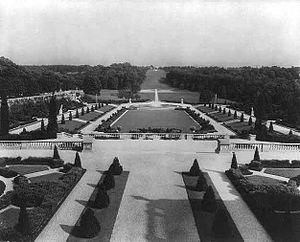
Whitemarsh Hall est un château qui se trouvait à Wyndmoor, dans le comté de Montgomery, aux États-Unis. Construit en 1921, il est détruit en 1980. Il appartenait au banquier Edward Stotesbury et à sa femme Eva. Il est considéré comme l'une des plus grandes résidences privées des États-Unis.